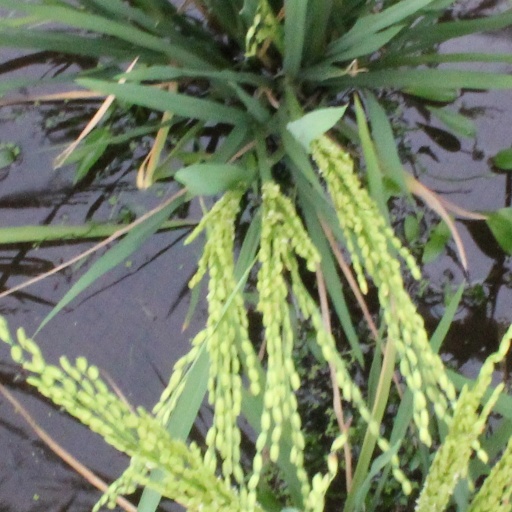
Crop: rice